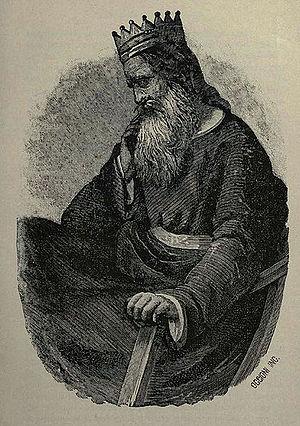
Achot II ou Achot Erkath est un membre de la famille arménienne des Bagratides, qui a été roi d'Arménie de 912 à 928. Il est le fils de Smbat Iᵉʳ le Martyr, roi d'Arménie.
Cette page dresse une liste de personnalités mortes au cours de l'année 928 :